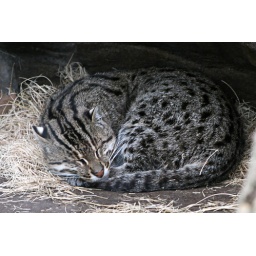
Every time i see the fishing cats i always think they are just over grown house cats.